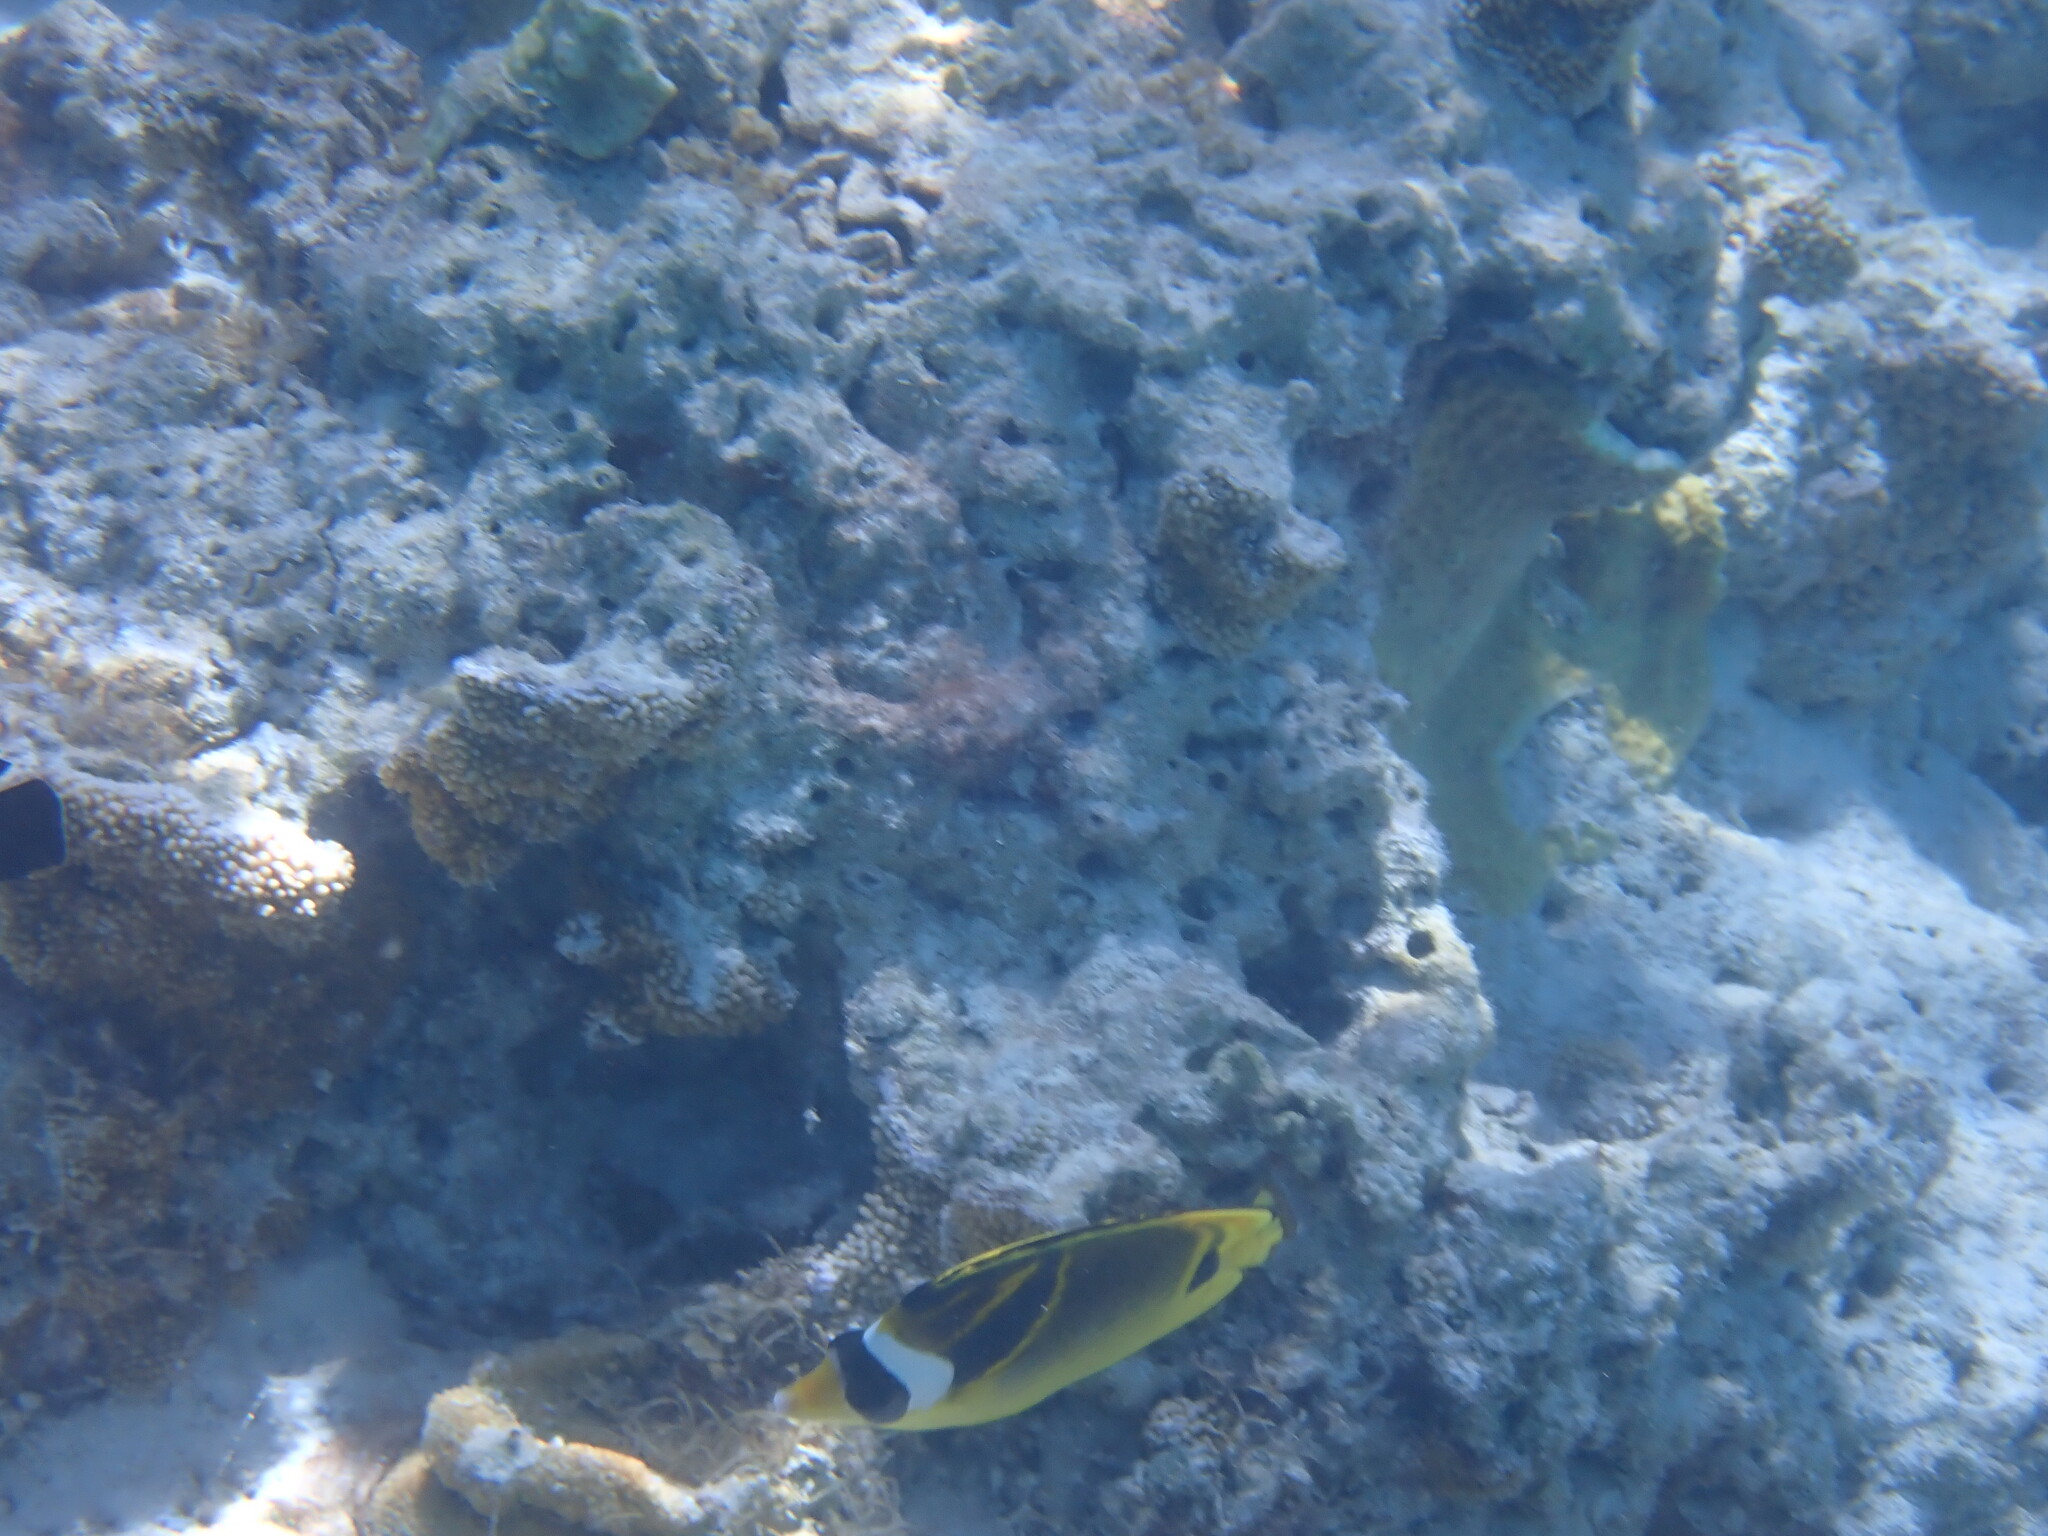
Chaetodon lunula (Raccoon Butterflyfish)